Vicky Kaushal

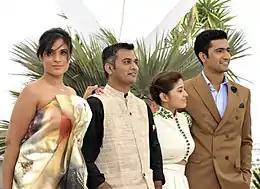
Kaushal with the team of "Masaan" at the 2015 Cannes Film Festival

Kaushal's first leading role was in the independent drama "Masaan" (2015), directed by Neeraj Ghaywan. Kaushal and Ghaywan were both assistants on "Gangs of Wasseypur", and he was cast through an audition after Rajkummar Rao backed out. To play a young man from a low socio-economic class yearning for a better life, Kaushal spent time in Benaras, where the film is set, and observed the mannerisms of local men. The film was screened in the Un Certain Regard segment at the 2015 Cannes Film Festival, where it won two awards, including the FIPRESCI Prize. "Masaan" earned critical acclaim and "The New York Times" considered it to be a leading example of increased realism in Indian cinema. Nikhil Taneja of "HuffPost" termed Kaushal's performance "poignant and memorable" and Anuj Kumar of "The Hindu" wrote that "he effortlessly conveys both the inferiority complex and the attitude of breaking through the caste cauldron". His performance won him the IIFA and Screen Award for Best Male Debut, and a nomination for the Asian Film Award for Best Newcomer, among other accolades.